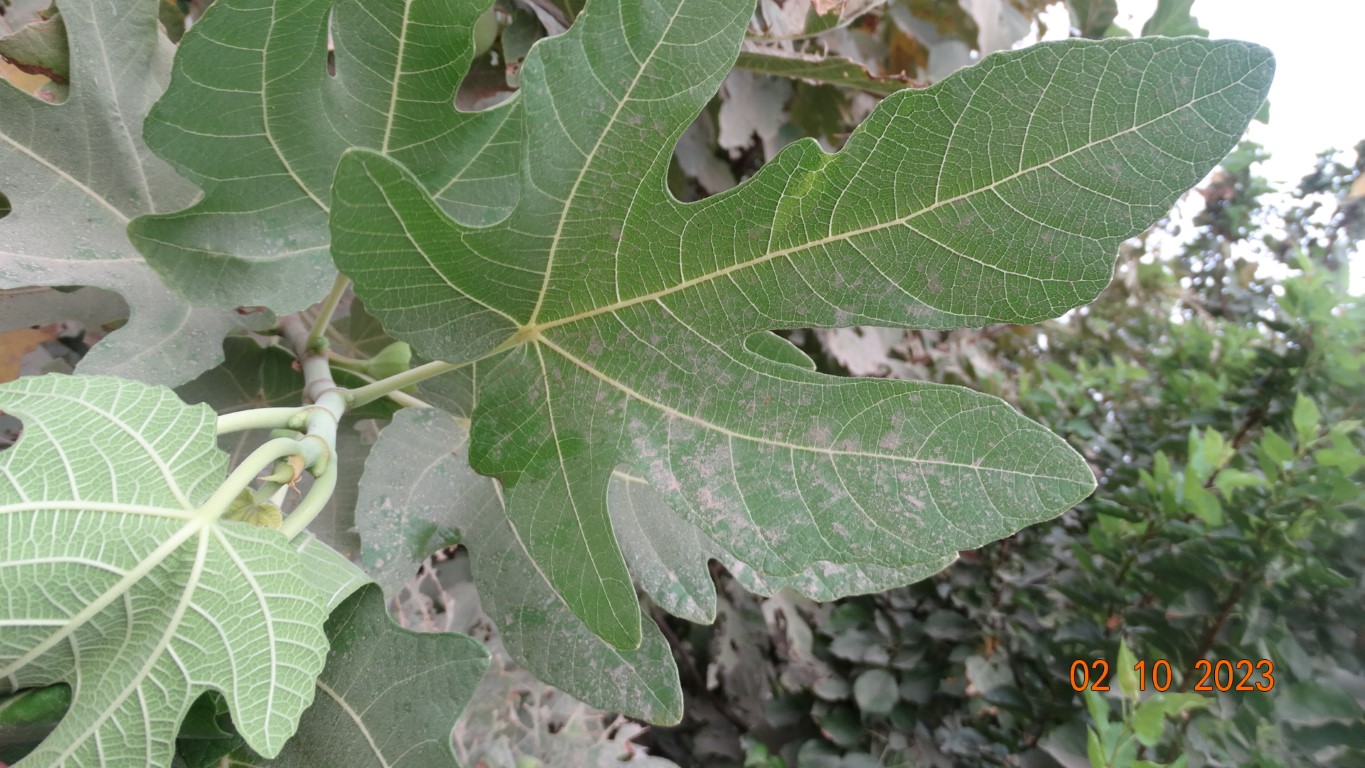
Label: healthy